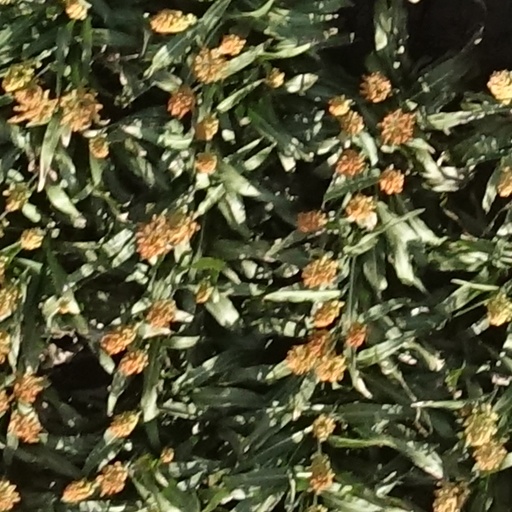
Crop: sorghum